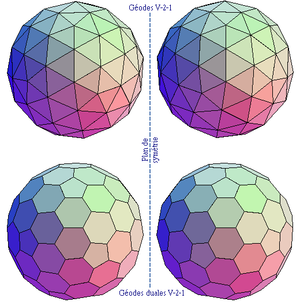
En mathématiques, une géode est un polyèdre convexe inscrit dans une sphère dont il réalise une approximation. Malgré les apparences, et sauf exceptions, ses faces ne sont pas rigoureusement identiques, et ses arêtes n’ont pas toutes la même longueur. Ces solides sont utilisés comme modèles pour certaines constructions architecturales : les dômes géodésiques.